Train noise

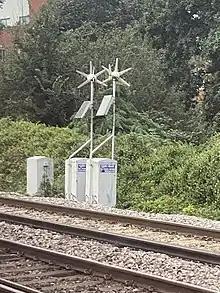
Rail lubrication cabinet in the UK

Rail squeal is a screeching train-track friction sound, commonly occurring on sharp curves. Squeal is caused by the flanges of the wheels scraping across the railhead. The "Howling sound" is caused by lateral sticking and slipping of the wheels across top of the railroad track. This results in vibrations in the wheel that increase until a stable amplitude is reached. Lubricating the rails has limited success. Speed reduction also appears to reduce noise levels.